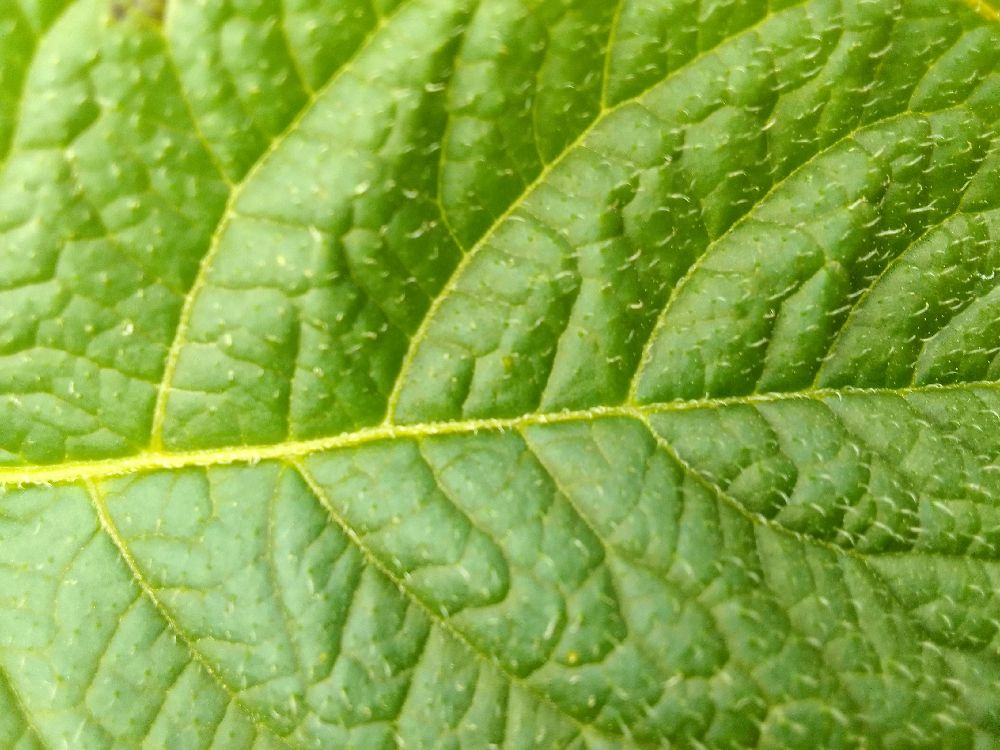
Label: Healthy